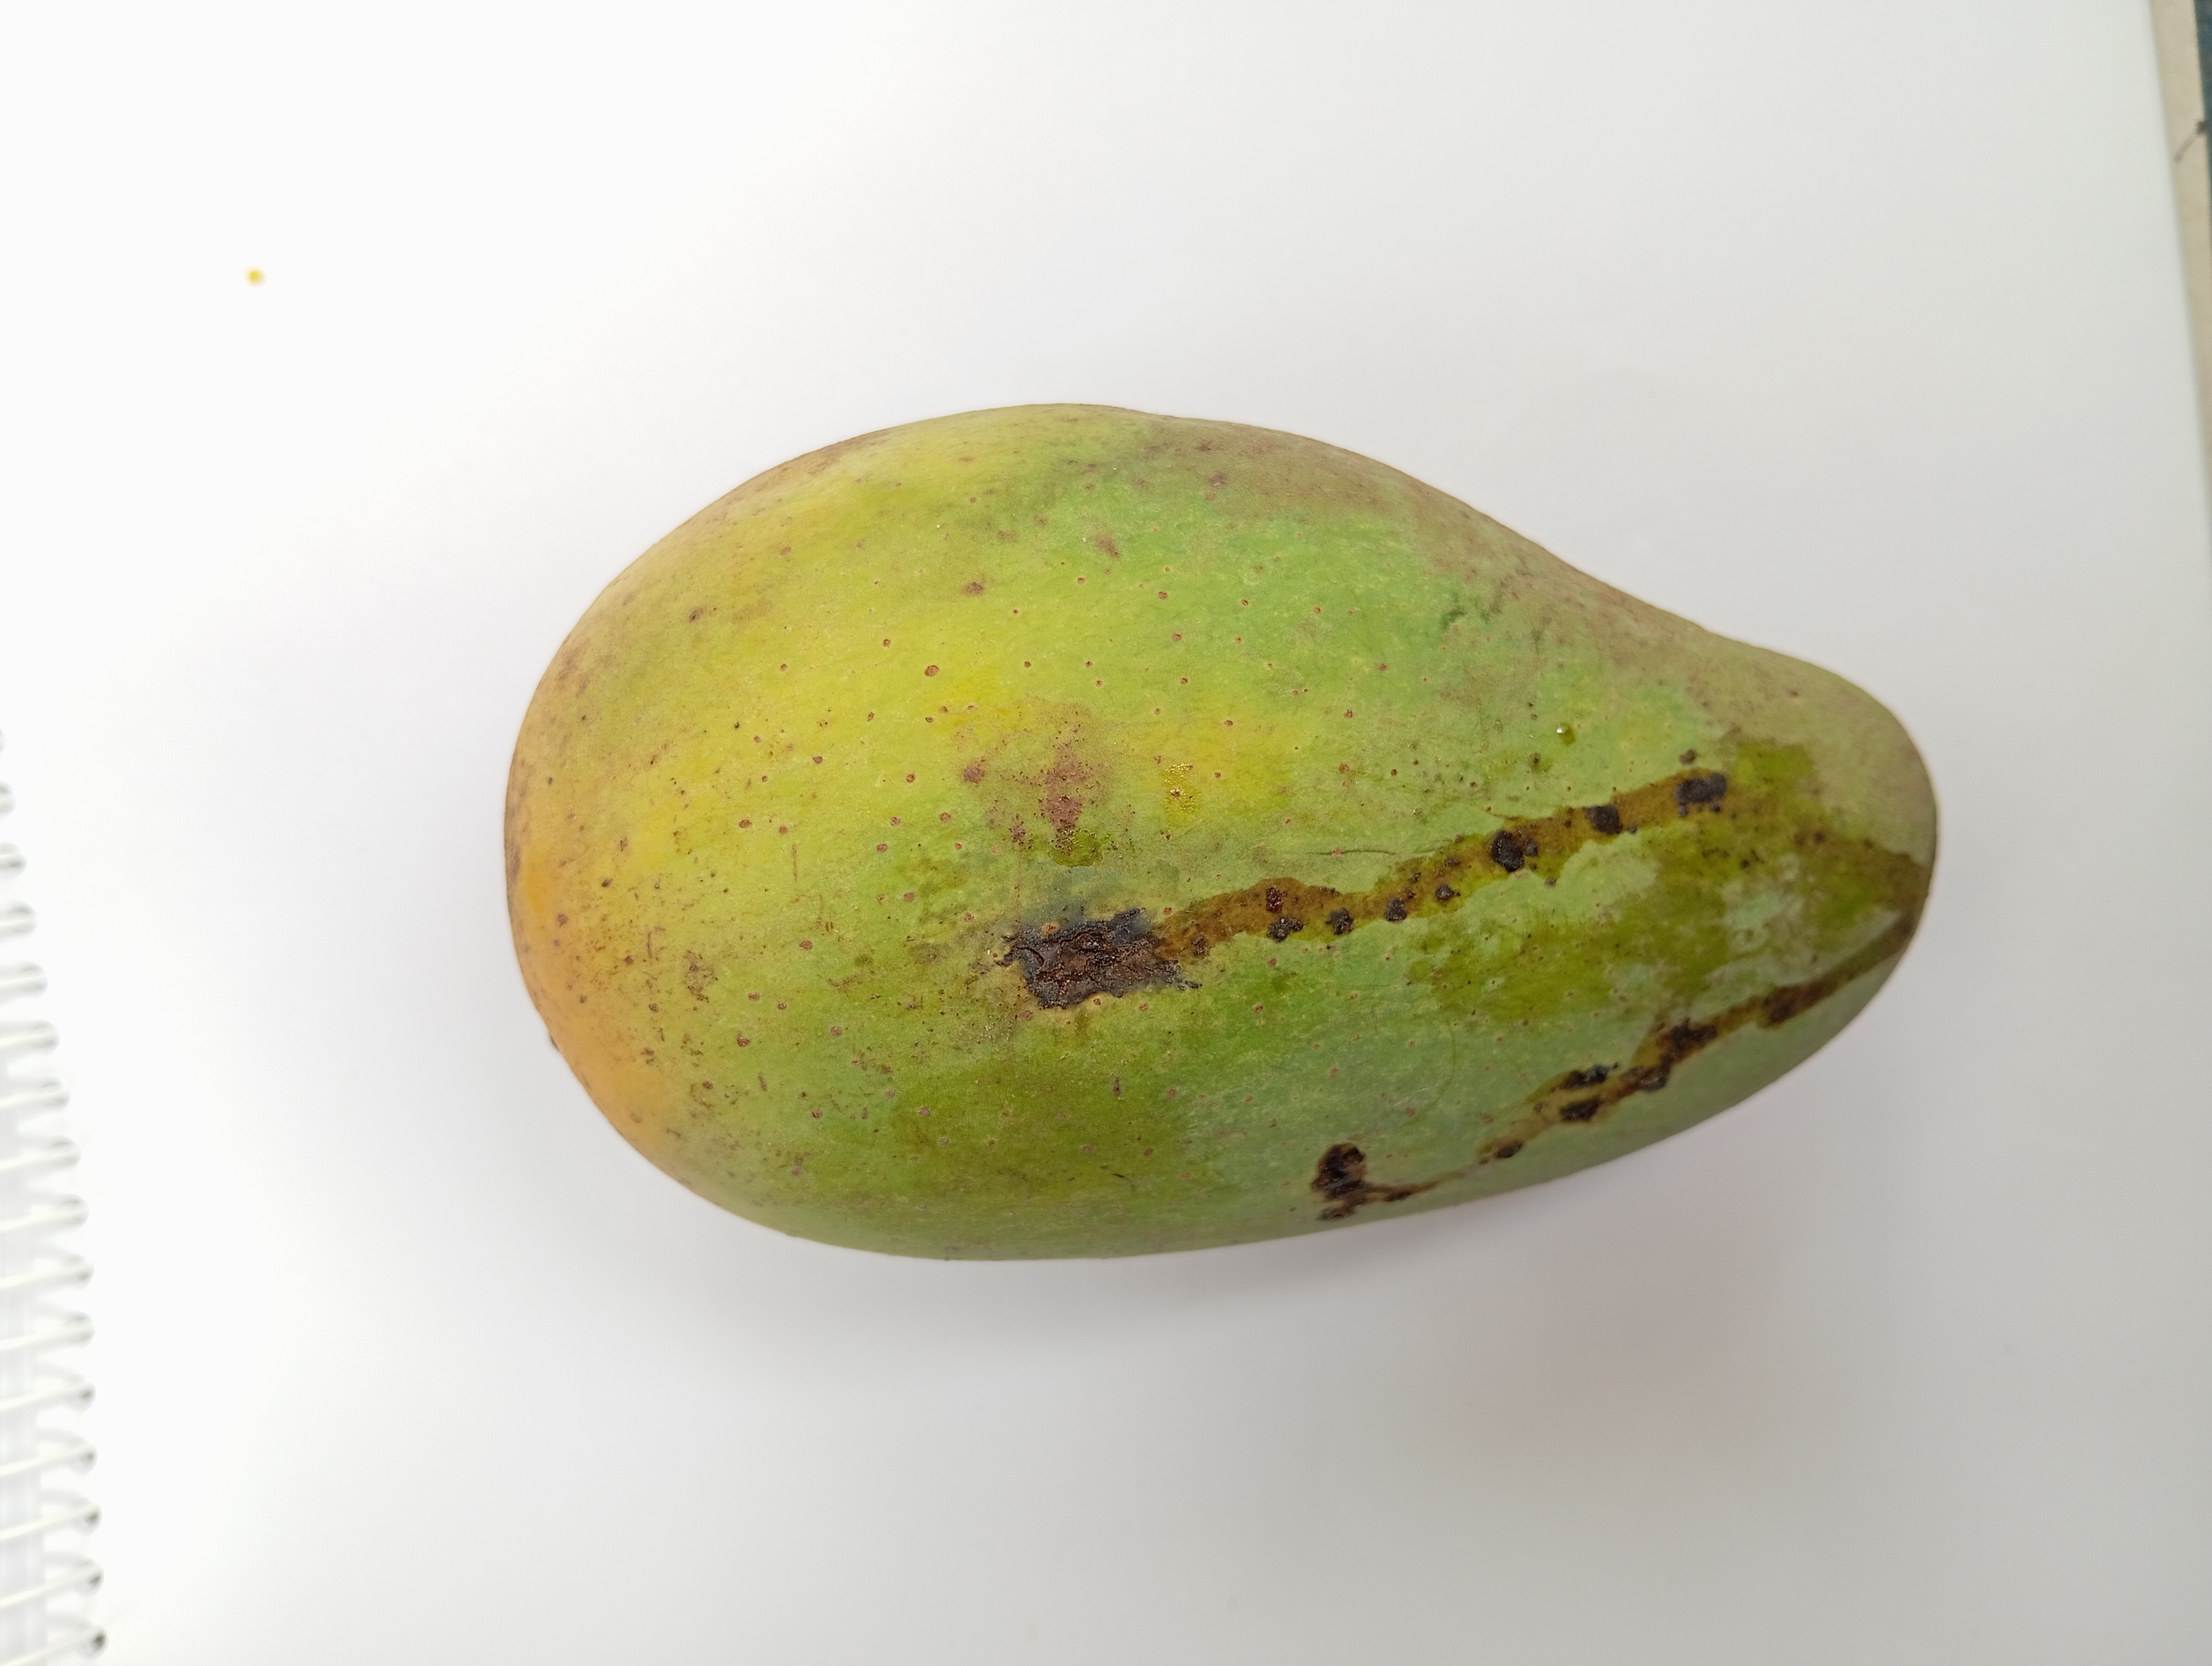
Mango variety: RaniBhog